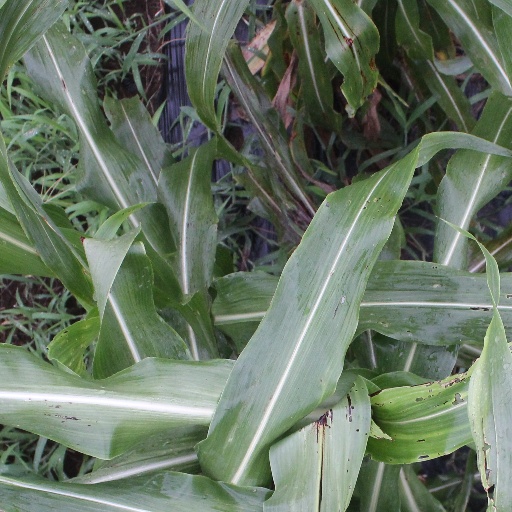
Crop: sorghum